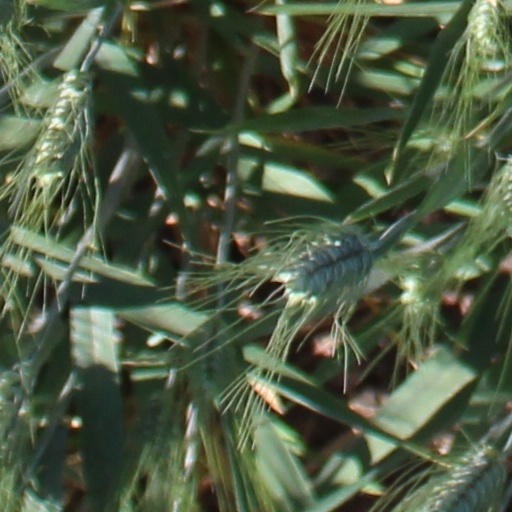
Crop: wheat